Parasitaster, or The Fawn

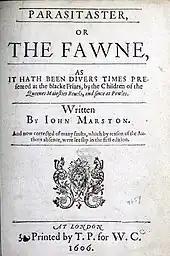
Title page of the second, corrected edition of "Parasitaster, or The Fawne" (1606)

Parasitaster, or The Fawn is an early Jacobean play, written by the dramatist and satirist John Marston, probably in 1604, and performed by the Children of the Queen's Revels in the Blackfriars Theatre.